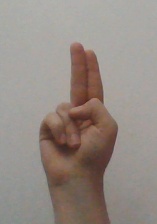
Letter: taa